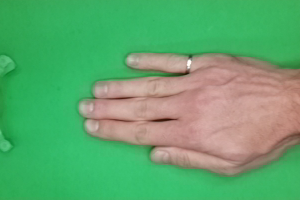
Label: paper